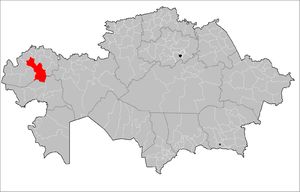
Le district d'Akjaik est un district de l'oblys du Kazakhstan-Occidental au Kazakhstan.